Sarah Abrevaya Stein

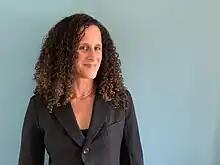
Sarah Abrevaya Stein, 2020

Sarah Abrevaya Stein is an American historian of Sephardic and Mediterranean Jewries. She is Distinguished Professor of History and holder of the Viterbi Family Chair in Mediterranean Jewish Studies at UCLA.